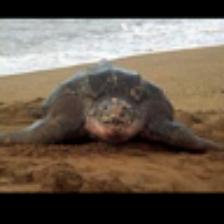
Label: NonHuman